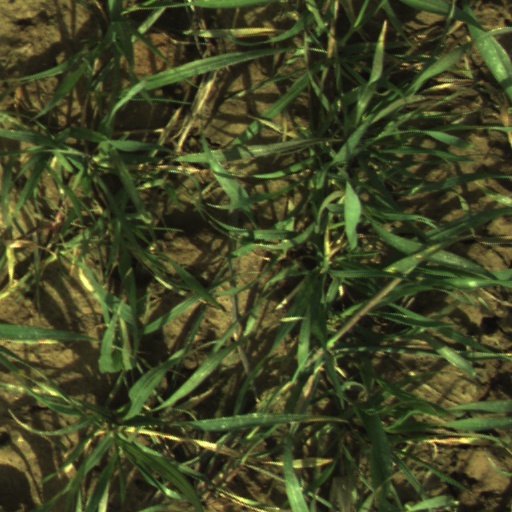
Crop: wheat